Larrabee State Park

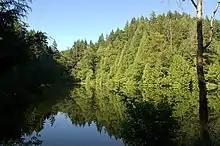
Fragrance Lake on Chuckanut Mountain

There are of biking trails and of hiking trails, including trails leading up Chuckanut Mountain. Picnicking, boating, saltwater fishing, sailboarding, and beachcombing along of saltwater shoreline are among the other recreational options. Two mountain lakes, Fragrance Lake and Lost Lake, offer freshwater fishing for hikers. The park also includes camping sites, an amphitheater, and large fields.